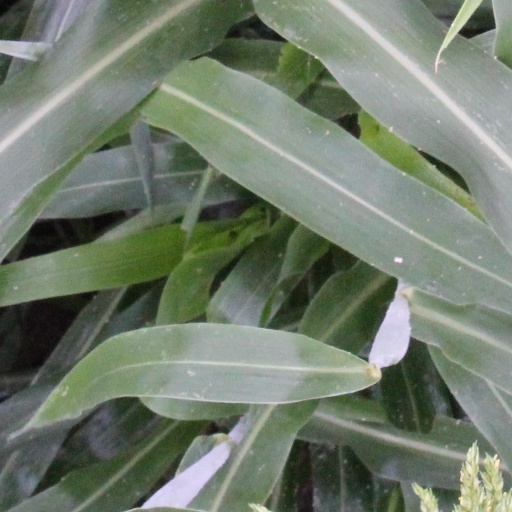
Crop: sorghum